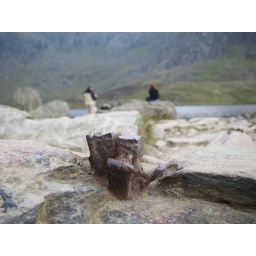
Macrotastic piece of ironmongery embedded in the rock near the lake shore.